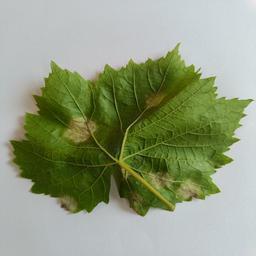
Label: Downy Mildew